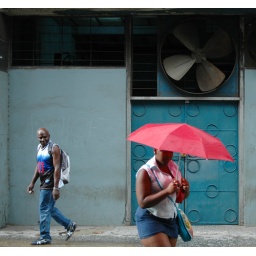
Red umbrella against blue wall